Giraffe

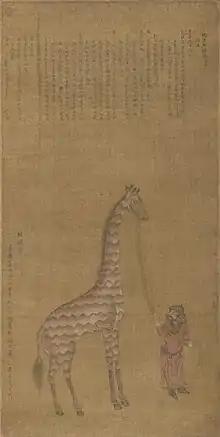
Painting of a giraffe imported to China during the Ming dynasty

Giraffes were depicted in art throughout the African continent. The Kiffians were responsible for a life-size rock engraving of two giraffes, dated 8,000 years ago, that has been called the "world's largest rock art petroglyph". Judging from evidence including incised clay pots, archaeologists now believe that, in the ancient Kushite societies located in Nubia, or what is now northern Sudan, giraffes may have featured in popular religion and women's religion, though not in elite or royal religion, and may have also had a connection to beliefs about the sun. The Tugen people of modern Kenya used the giraffe to depict their god Mda. The Egyptians gave the giraffe its own hieroglyph; 'sr' in Old Egyptian and 'mmy' in later periods. How the giraffe got its height has been the subject of various African folktales.